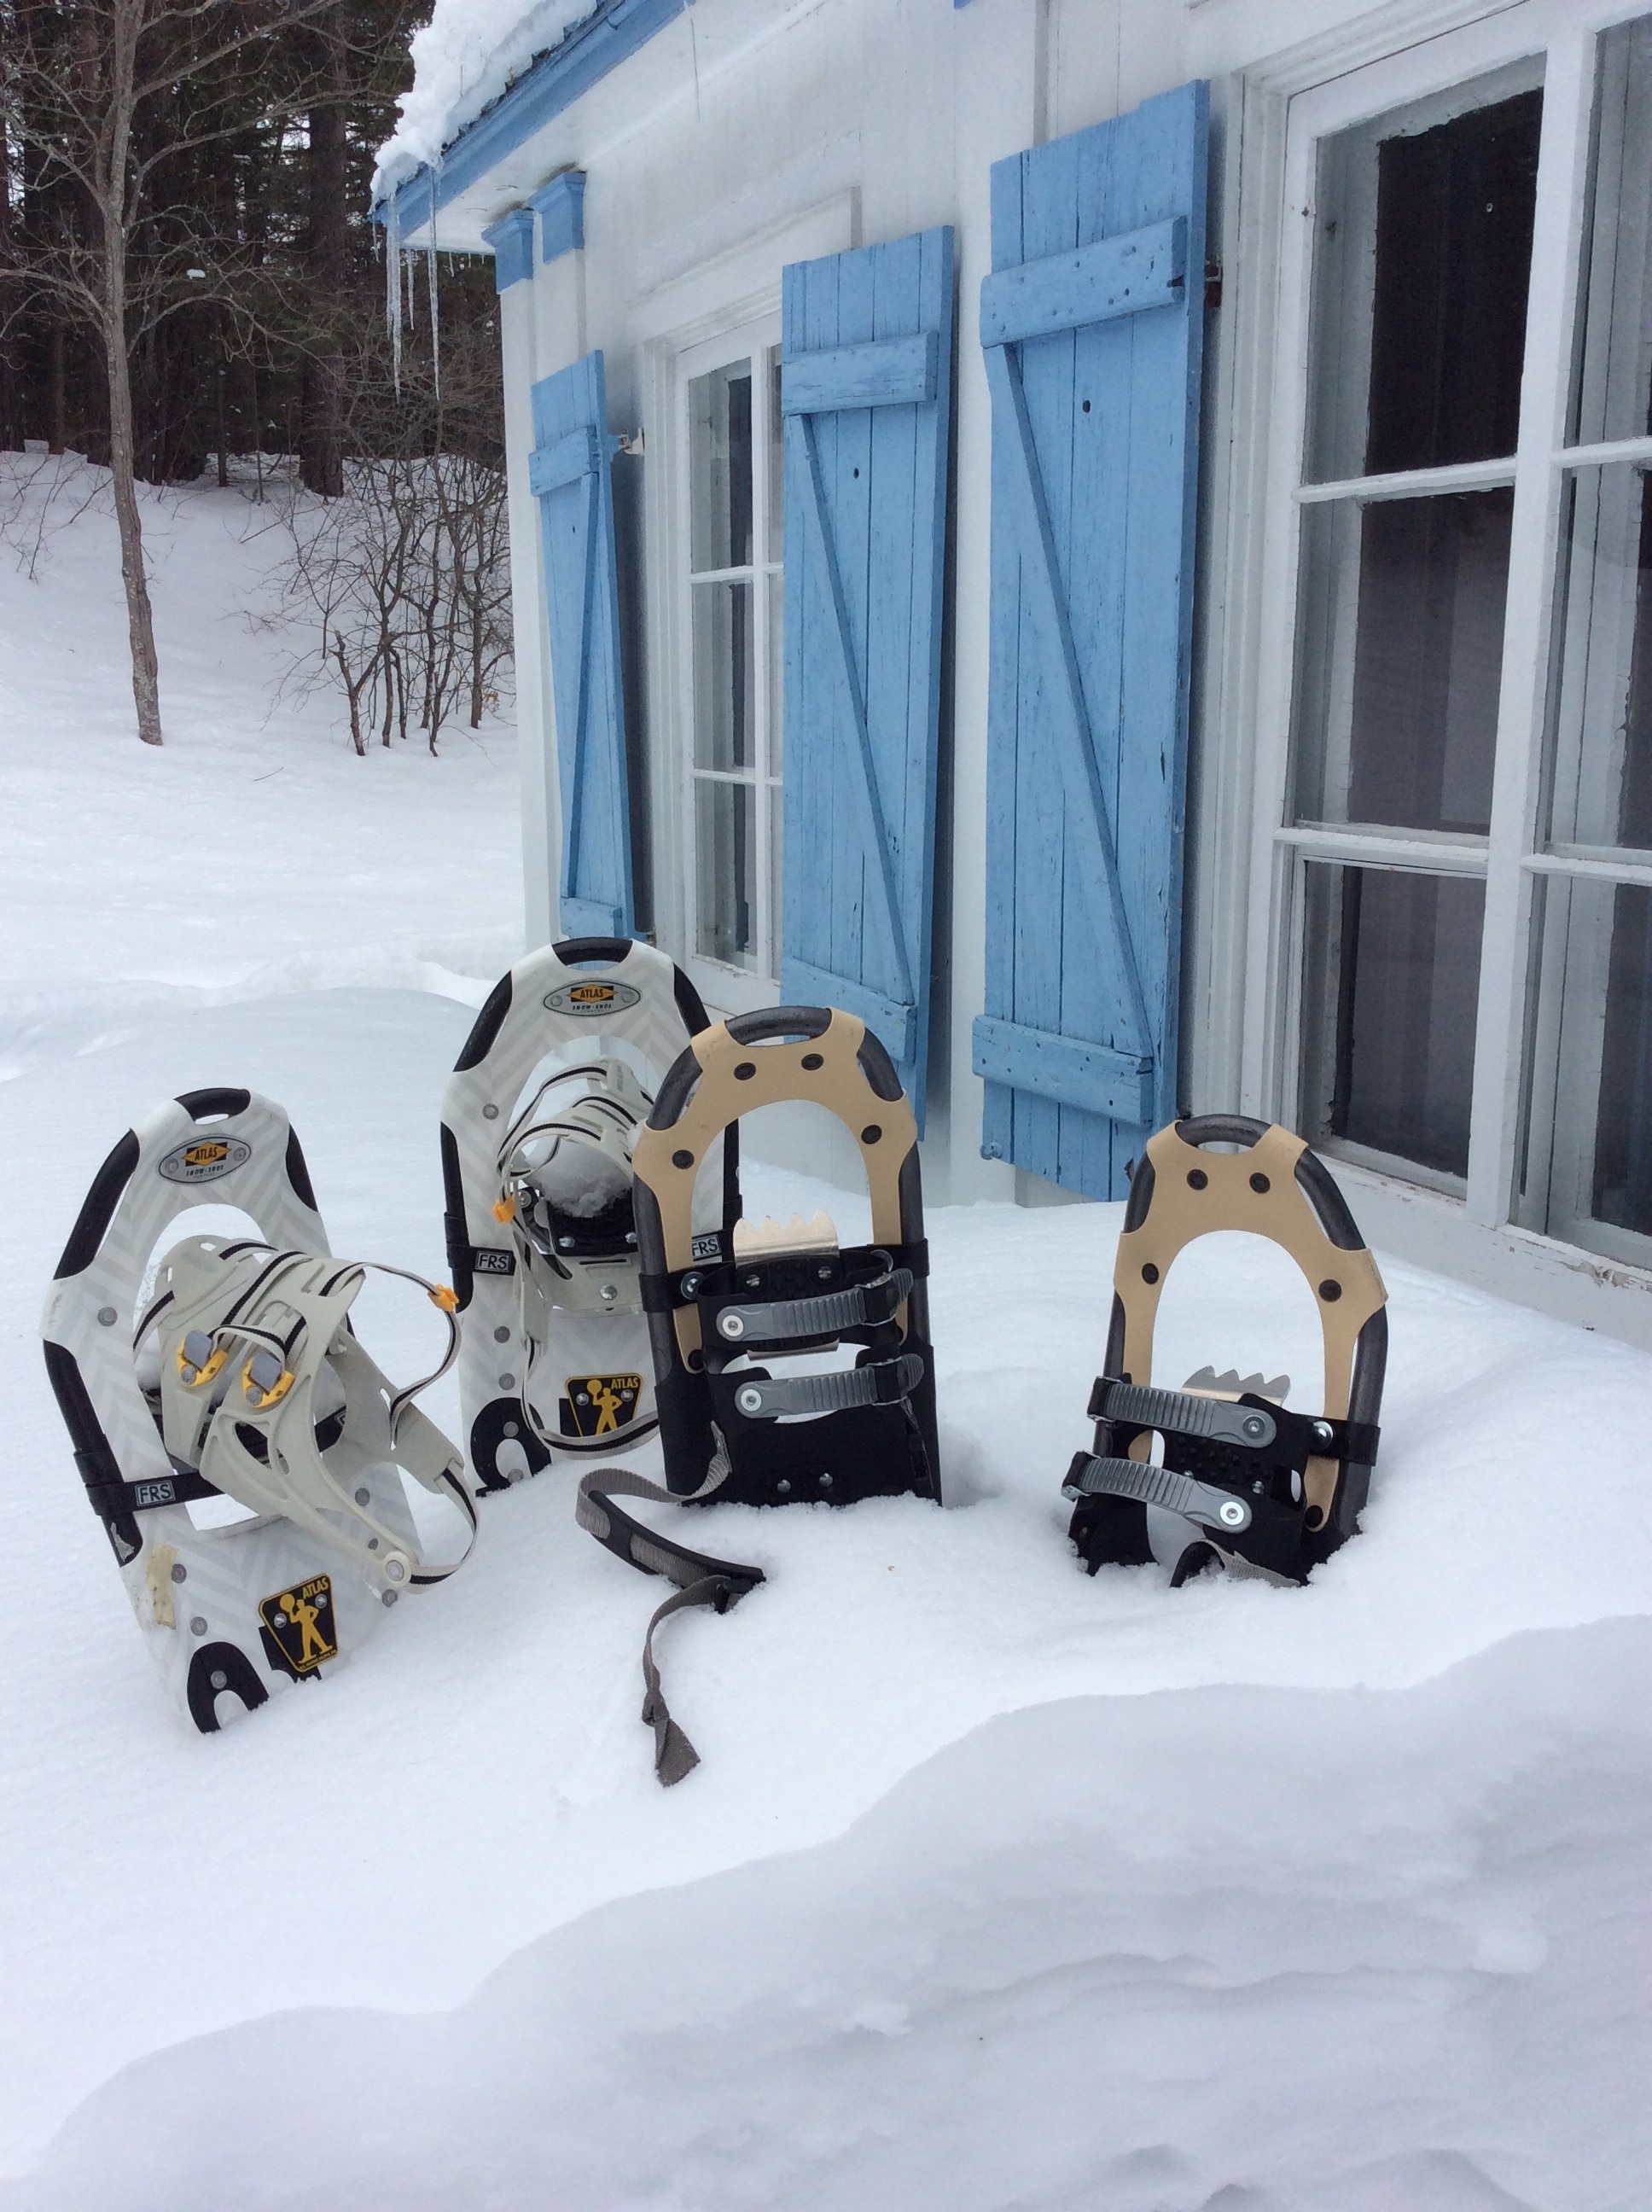
snow, cold, winter, white, vacation, travel, vehicle, relax, cottage, weather, holiday, fashion, blue, season, outside, shutters, trekking, joy, blizzard, active, snow shoes, snowshoeing, winter storm, outdoor cold, ski chalet, fun christmas